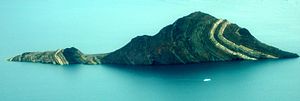
Grønlands geologi / Palæozoiske bjergkæder / Kaledoniske bjergkæde (465 - 400 mio år)
Denne lille ø i Kong Oscar Fjord er opbygget af kambriske lag med kaledoniske folder.
Grønland er verdens største ø, og øen er for 80 procents vedkommende dækket af indlandsis. De ca. 410.000 km² isfrit land, svarende til Sveriges landareal, ligger som en op til 250 km bred bræmme langs kysten, og det er altovervejende herfra man kender til Grønlands geologi.